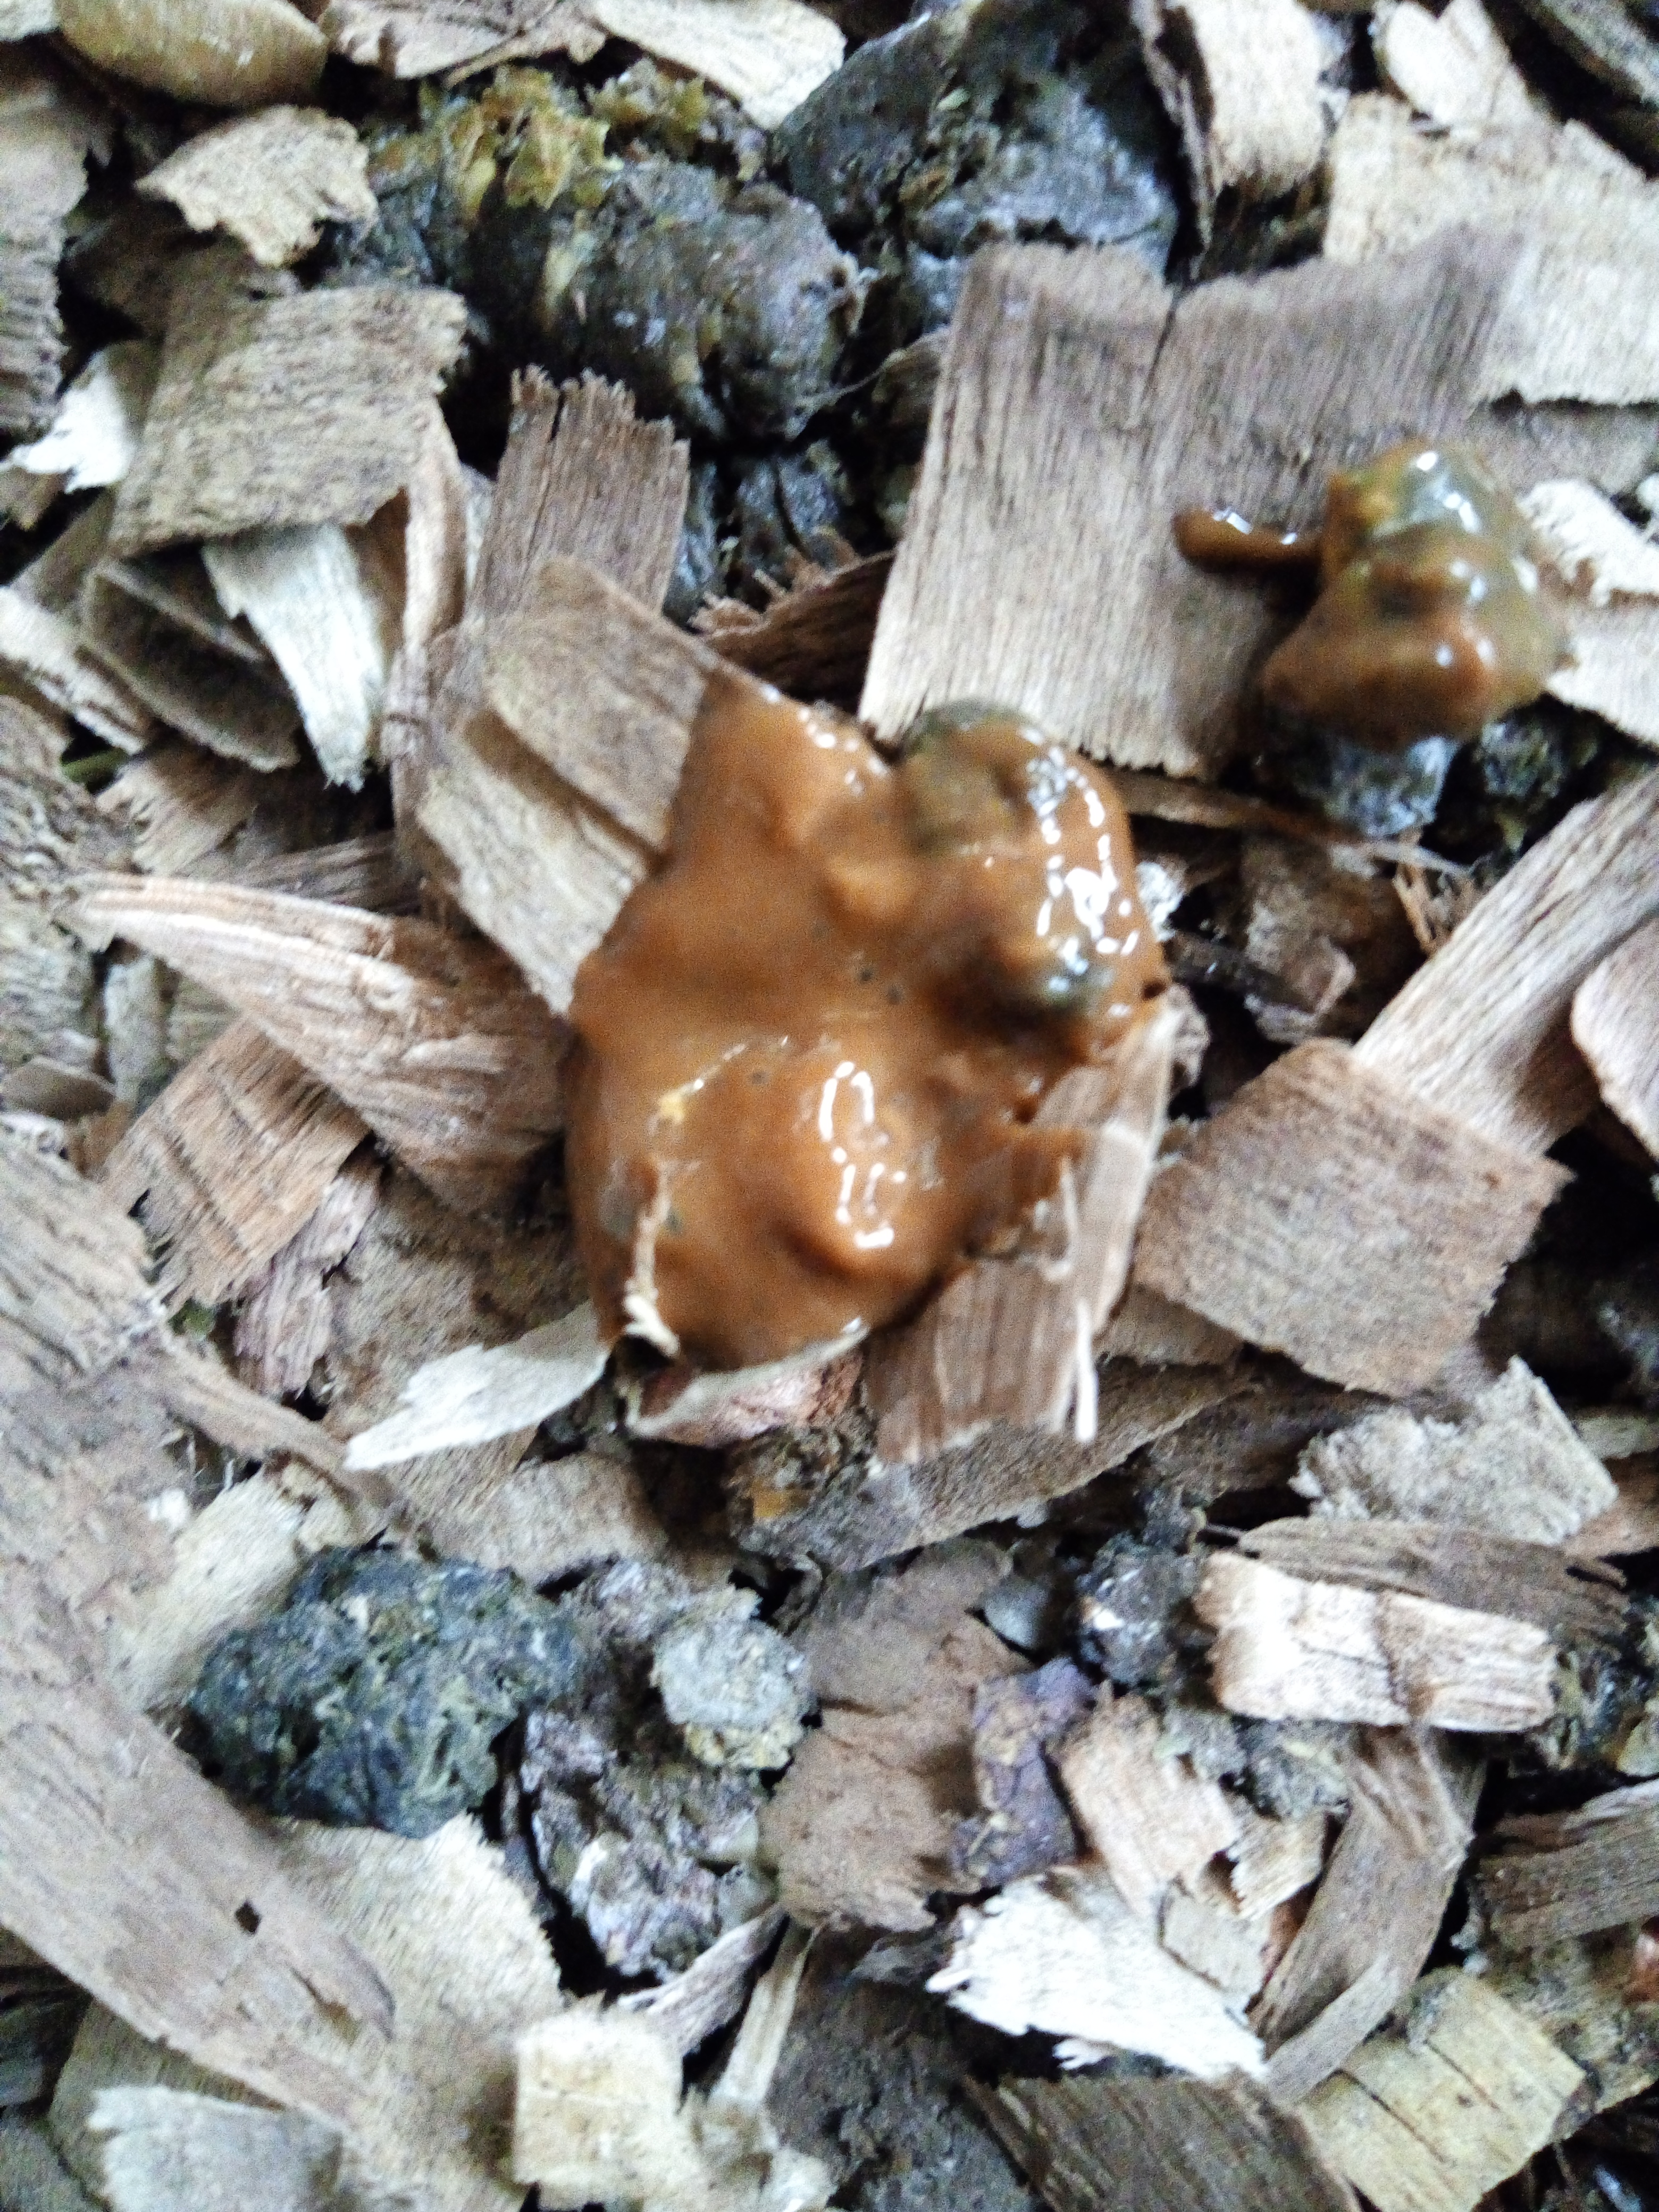
PCR-confirmed diagnosis: Coccidiosis